SAES Getters

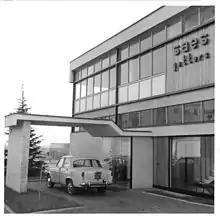
S.A.E.S. historical building in Milan.

In 1940 the company S.A.E.S. (Società Apparecchi Elettrici e Scientifici) was formed in Florence at the initiative of Ernesto Gabbrielli, an engineer from Montecatini Terme and two other shareholders. The impetus for the foundation of the company was the discovery by Gabbrielli of a new method for the production of getters, with nickel lids to protect barium plastics, to prevent the phenomenon of oxidation.